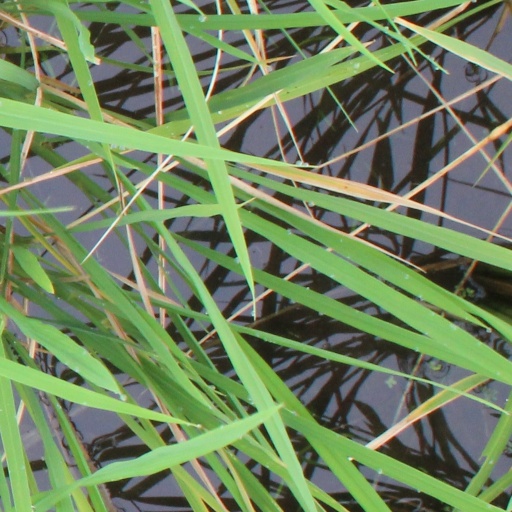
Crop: rice